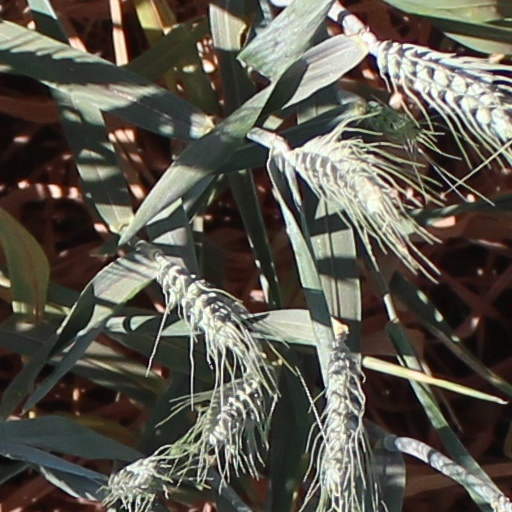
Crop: wheat